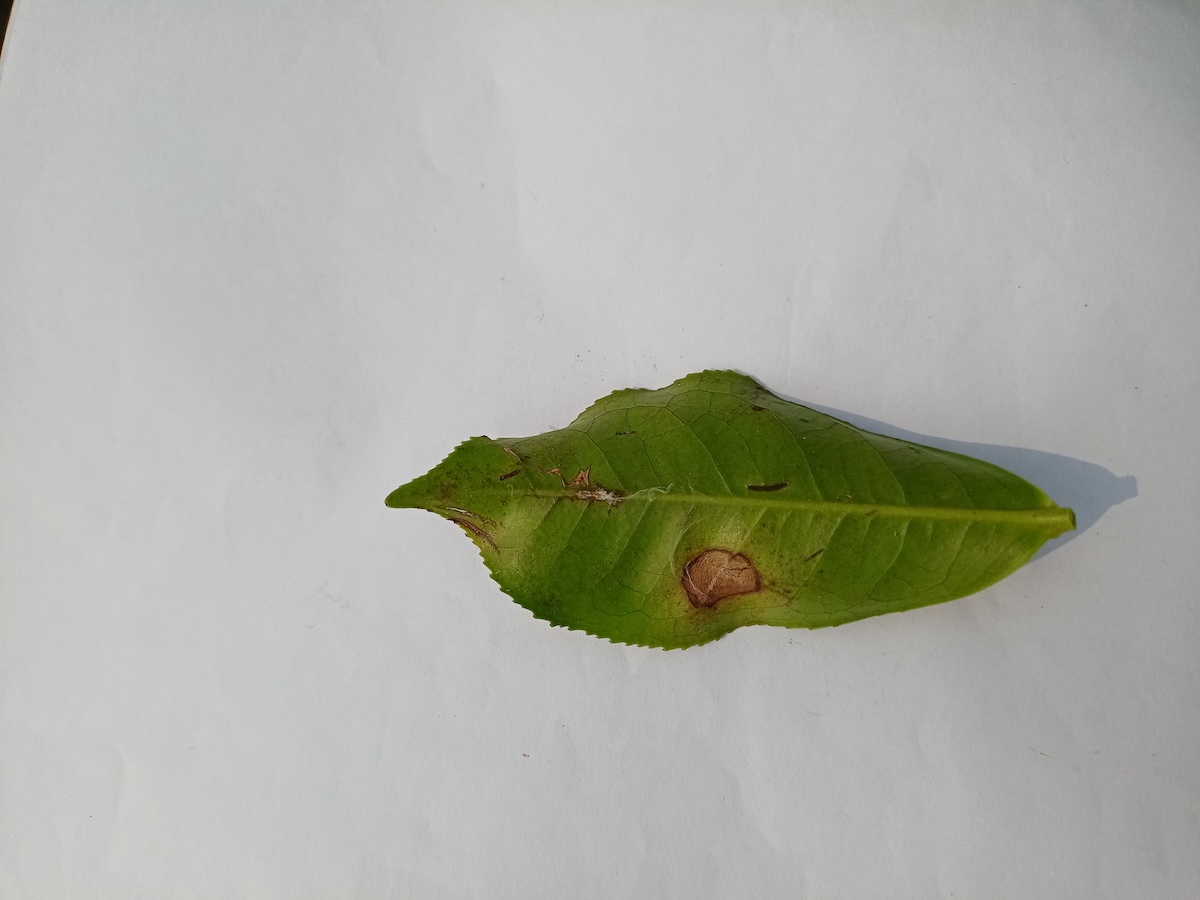
Label: Gray Blight